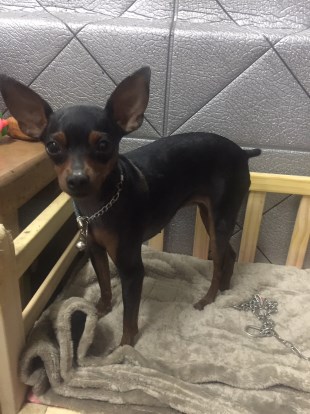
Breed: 561-n000127-miniature_pinscher